Jade Wall

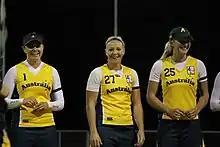
Jade Wall, player number 1, alongside numbers 25 Chelsea Forkin and 27 Jodie Bowering, at a match between Japan and Australia on 21 March 2012.

Wall is a member of Australia women's national softball team. She trained with the senior national team in 2006 before the senior team, whom she did not accompany, went to Beijing and earned a bronze medal at the world softball championships. She toured with the team in Canada and the United States in 2009. She was chosen to be a member of the 2012 national team. and is on the short list of players vying to compete at the 2012 ISF XIII Women's World Championships. She was chosen to participate in a seven-game series against Japan in Canberra in March 2012.